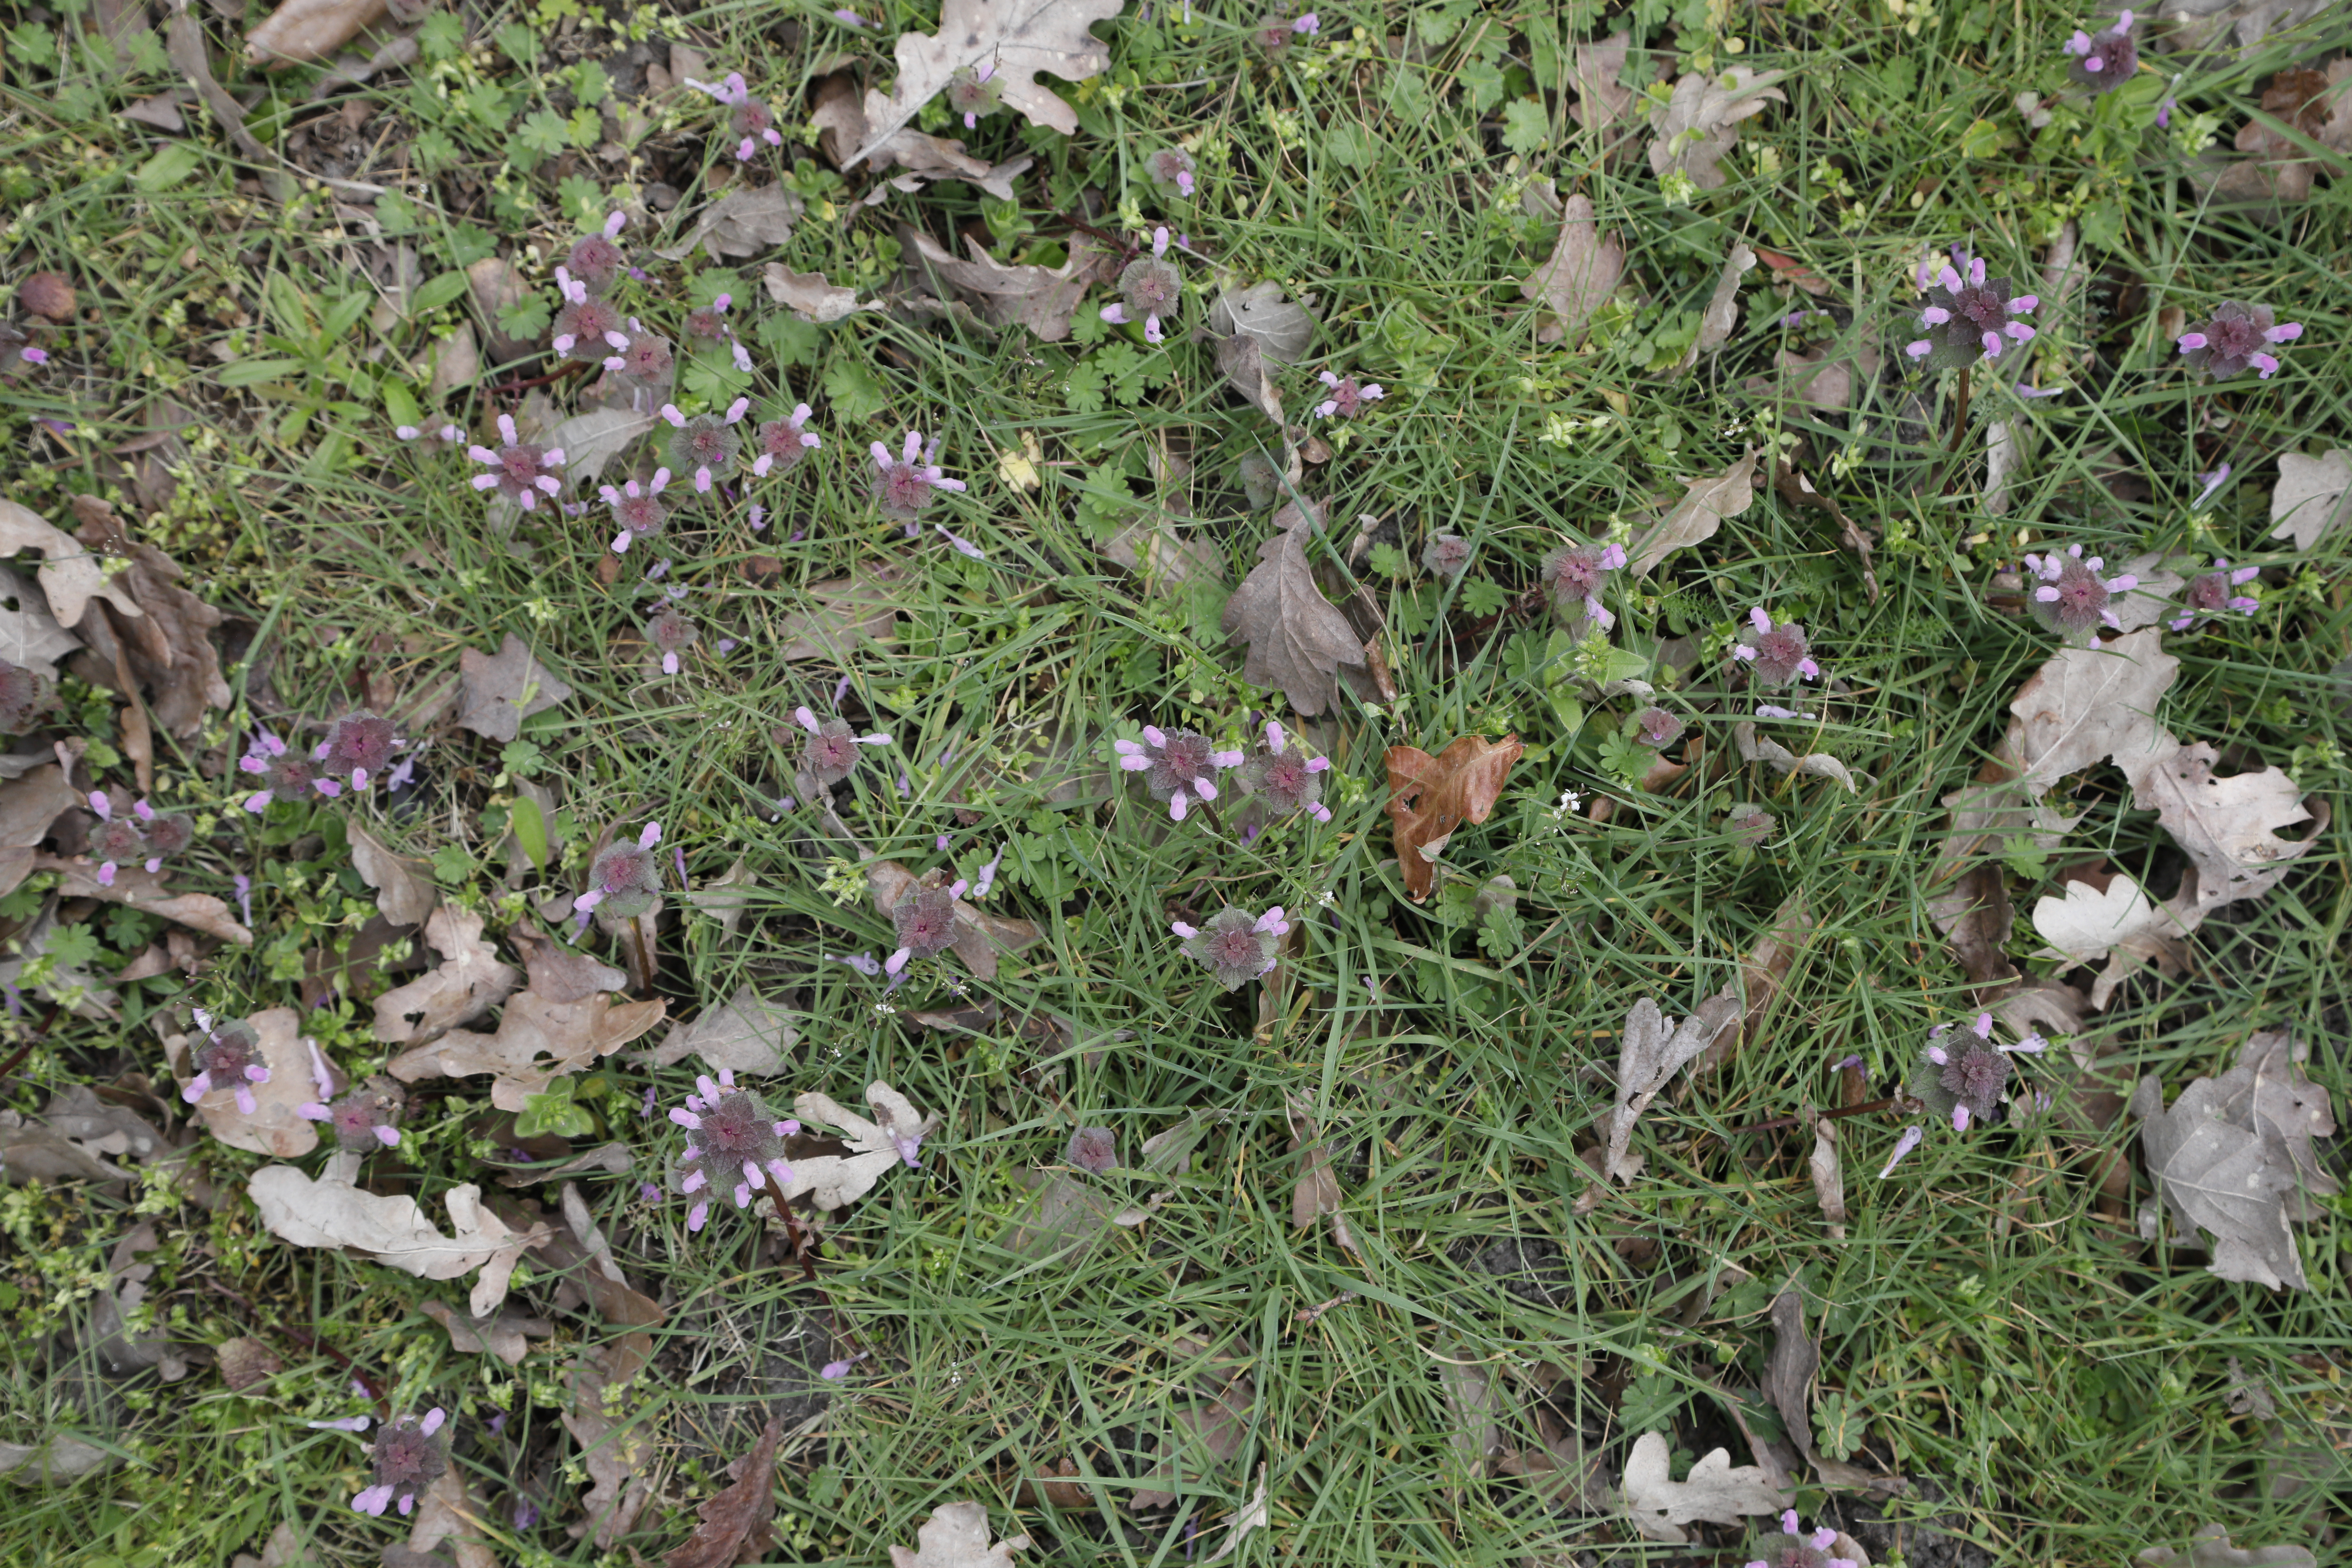
Plant species: Lamium purpureum